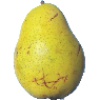
Label: Pear Monster 1